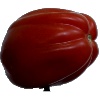
Label: tomato_heart